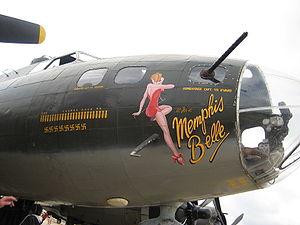
Le Memphis Belle est un bombardier B-17 Flying Fortress datant de la Seconde Guerre mondiale, dont de nombreux films et reportages relatent les exploits. Ce fut le deuxième avion et équipage à réussir vingt-cinq missions trois jours après le Hell's Angels, signifiant à l'époque un billet de retour pour les États-Unis. Cet appareil est, en 2011, conservé au musée national de l'armée de l'air des États-Unis, implanté sur la base aérienne Wright-Patterson, dans l'Ohio.
Une pin-up est une représentation de femme, dessinée ou photographique, dans une pose attirante ou « sexy », d'où l'expression anglo-saxonne de « pin-up girl » qui pourrait se traduire en français par « jeune femme épinglée au mur ». Le mot est employé pour la première fois en 1941. Depuis leur apparition, les pin-up sont restées un symbole de charme et d'érotisme régulièrement remis au goût du jour.
Le Nose art, littéralement « art sur le nez », est constitué de « peintures de guerre » sur les avions militaires. Elles sont apparues lors de la Première Guerre mondiale mais ont connu leur apogée pendant la Seconde Guerre mondiale.